High Court of Australia

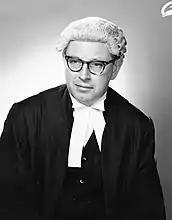
Anthony Mason

Among other things, the Barwick court is known for controversially deciding several cases on tax avoidance and tax evasion, almost always deciding against the taxation office. Led by Barwick himself in most judgments, the court distinguished between avoidance (legitimately minimising one's tax obligations) and evasion (illegally evading obligations). The decisions effectively nullified the anti-avoidance legislation and led to the proliferation of avoidance schemes in the 1970s, a result which drew much criticism upon the court.